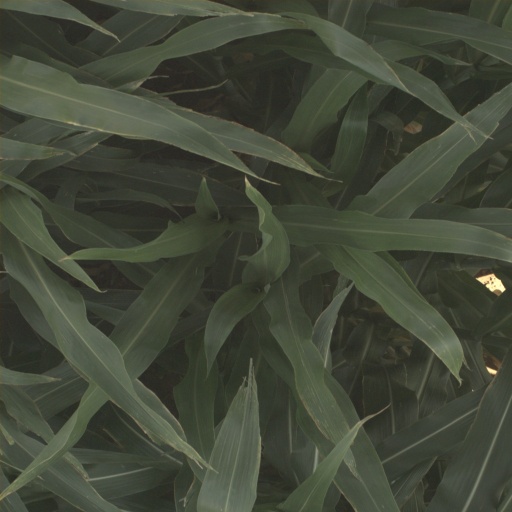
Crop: sorghum